Roland Suso Richter

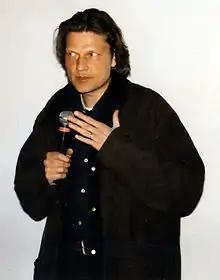
Richter at a film premiere in 1997

Roland Suso Richter (born January 7, 1961, in Marburg) is a German film director and producer.